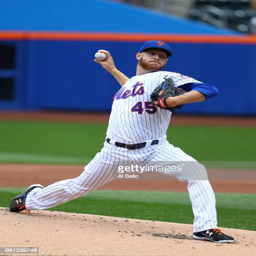
pitcher pitches against sports team during their game